A Difficult Year

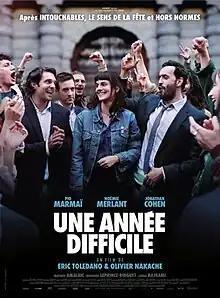
Theatrical release poster

A Difficult Year is a 2023 French comedy film written and directed by Éric Toledano and Olivier Nakache.